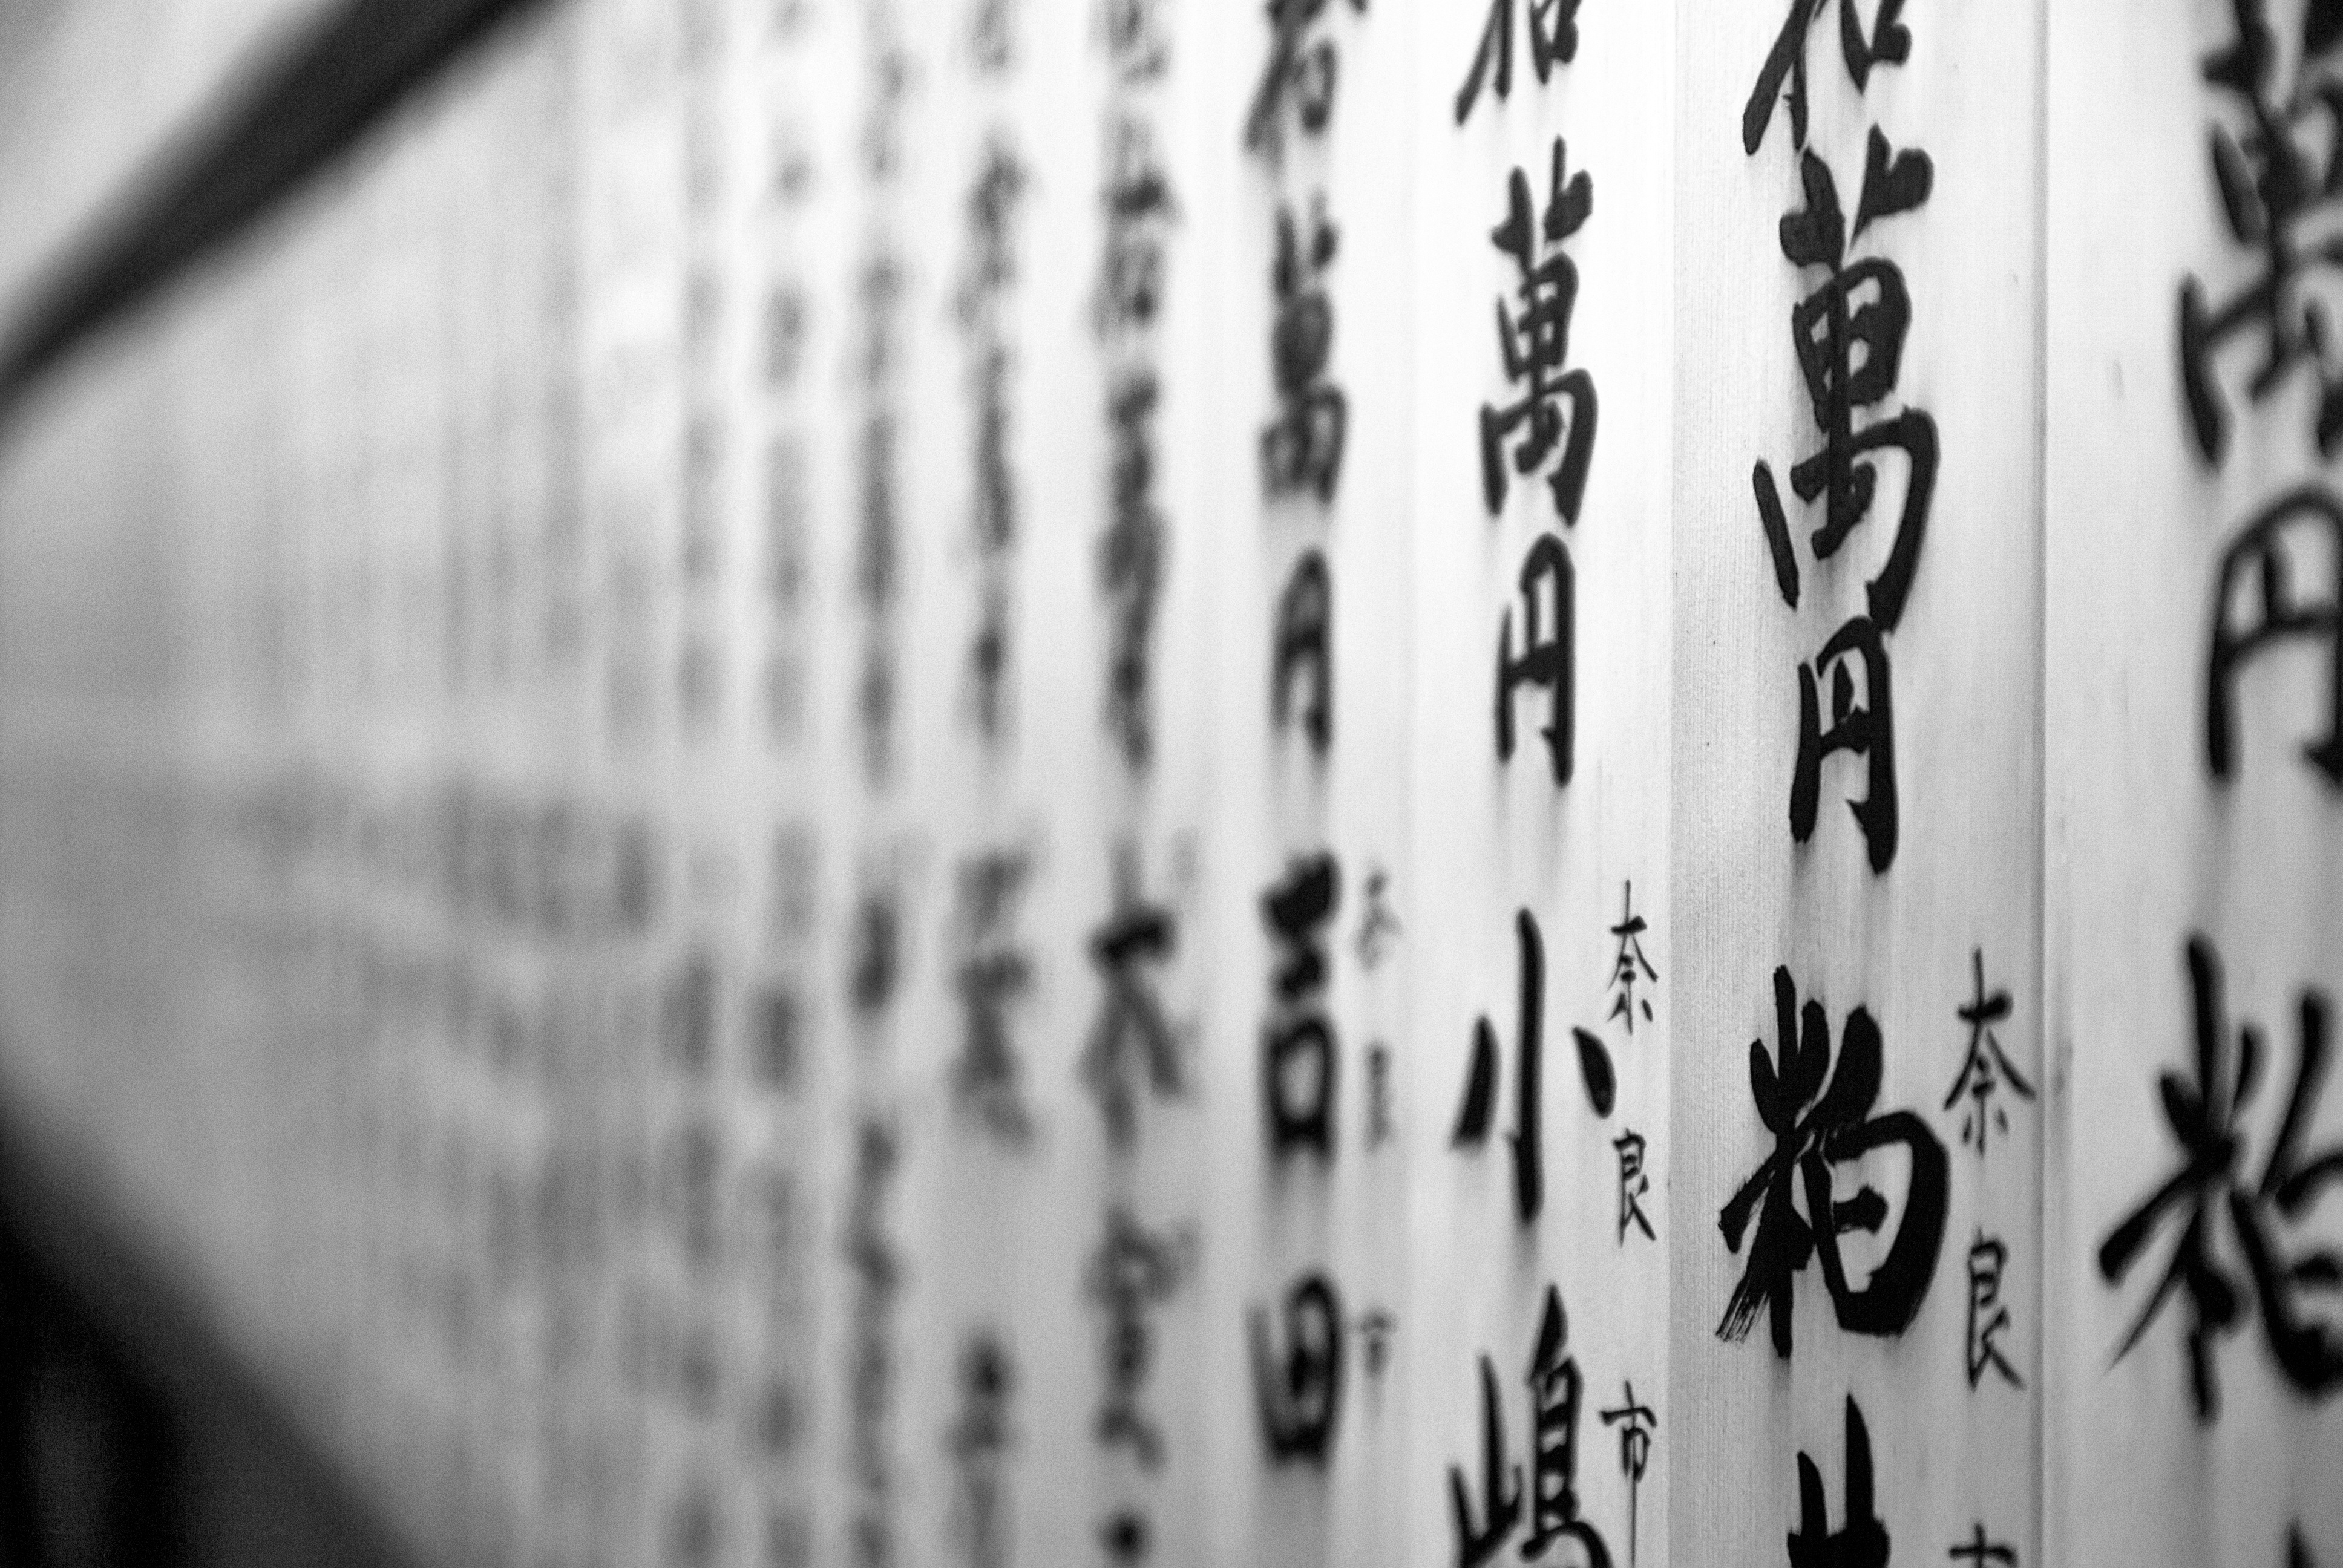
black and white, white, photography, pattern, line, black, monochrome, close up, writing and black, font, design, japanese, wallpaper, character, shape, monochrome photography